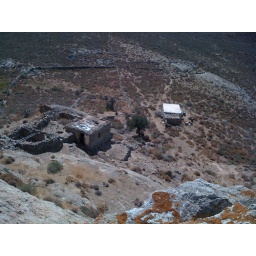
Top of the hills behind Naxos Hora - first walk out of the German's book - looking down on N under tree